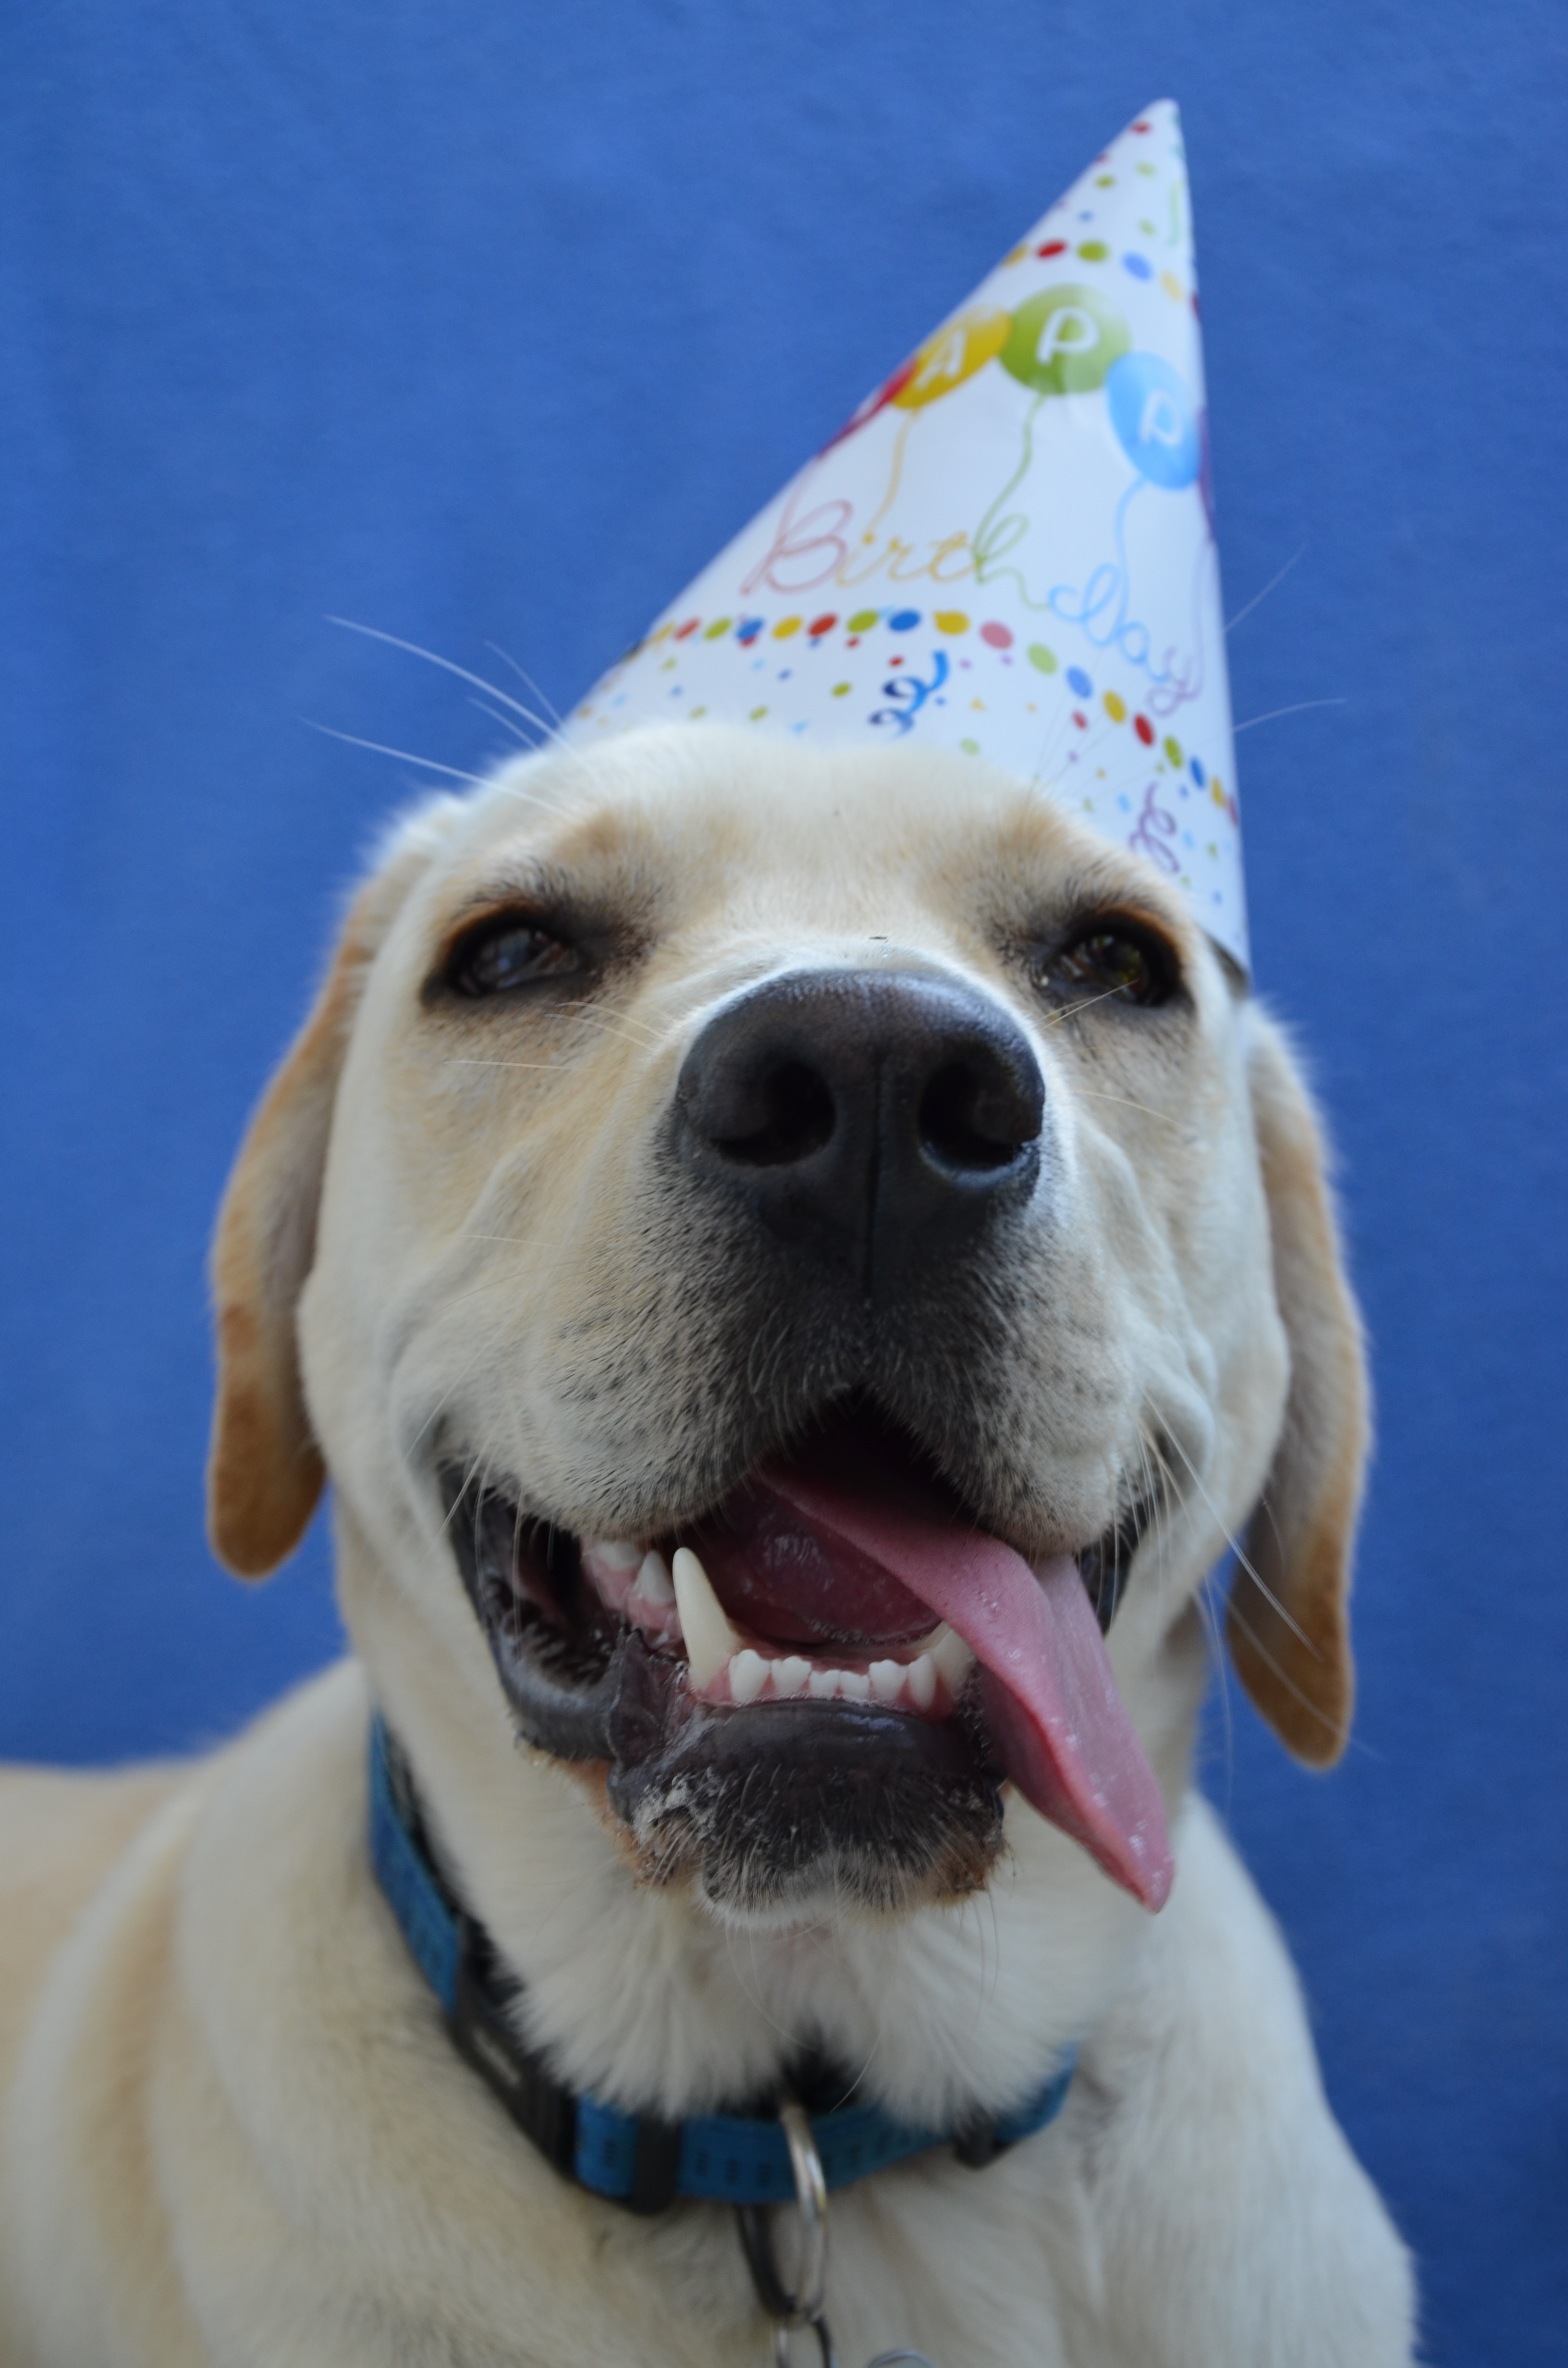
dog, animal, celebration, mammal, nose, happy, vertebrate, labrador retriever, birthday, labrador, dog breed, retriever, dog like mammal